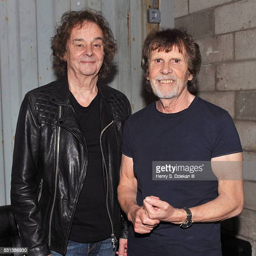
pop artist and progressive rock artist pose for photos backstage at organisation